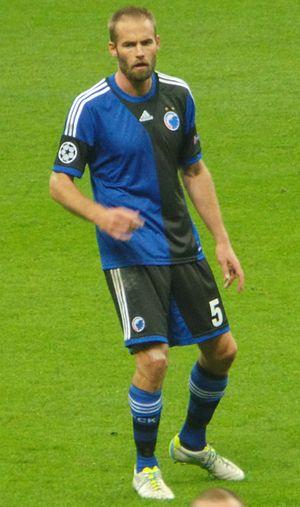
Olof Mellberg, né le 3 septembre 1977 à Gullspång, est un footballeur international suédois qui évolue au poste de défenseur. Professionnel entre 1996 et 2014, il devient entraîneur deux ans plus tard.